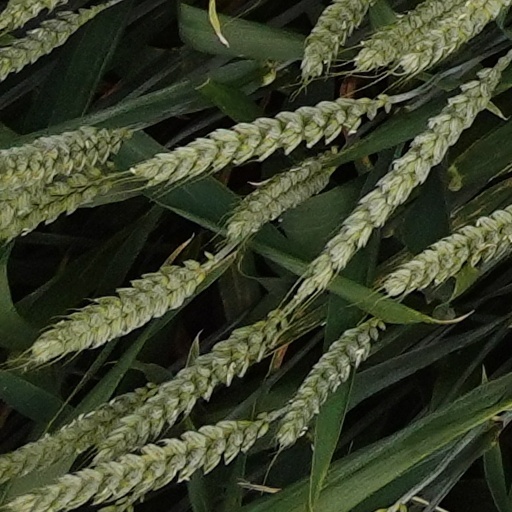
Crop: wheat